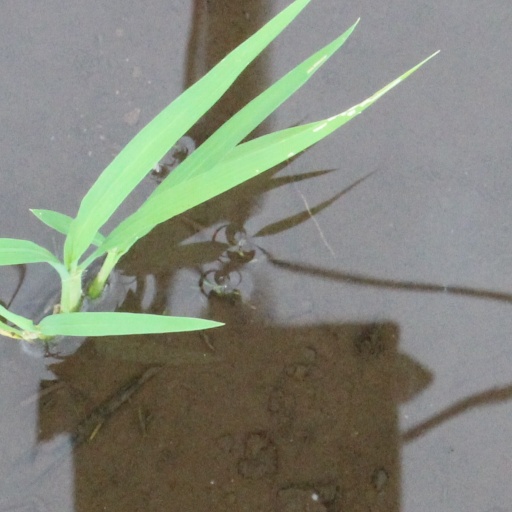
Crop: rice